Don Juan (1926 film)

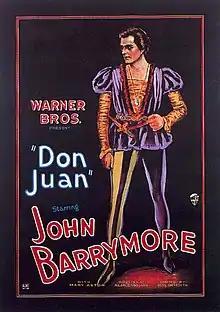
Theatrical release poster

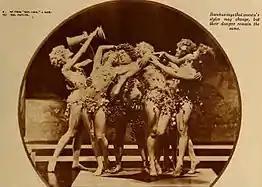
Don Juan ad in 1926 Film Fun

Don Juan is a 1926 synchronized sound American romantic adventure film directed by Alan Crosland. It is the first feature-length film to utilize the Vitaphone sound-on-disc sound system with a synchronized musical score and sound effects, though it has no spoken dialogue. The film is inspired by Lord Byron's 1821 epic poem of the same name. The screenplay was written by Bess Meredyth with intertitles by Maude Fulton and Walter Anthony.